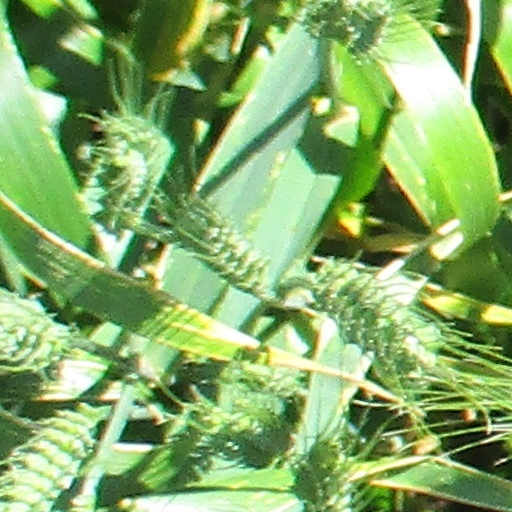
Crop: wheat